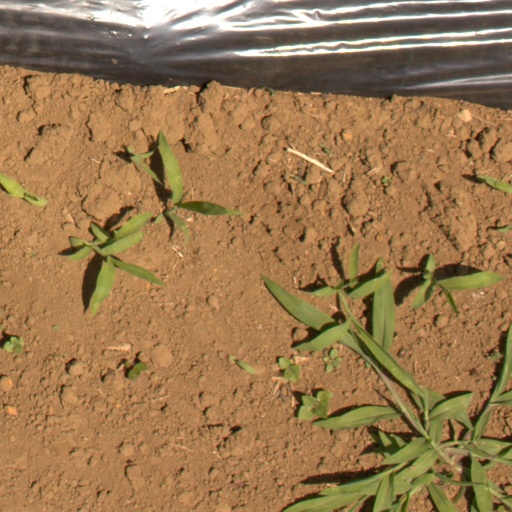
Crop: Jerusalem artichoke